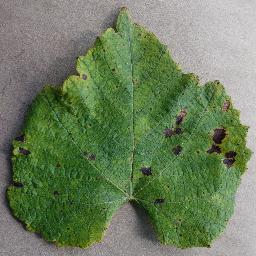
Label: Grape___Leaf_blight_(Isariopsis_Leaf_Spot)